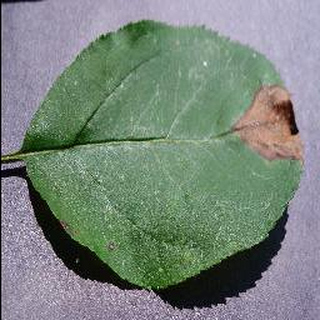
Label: apple_black_rot